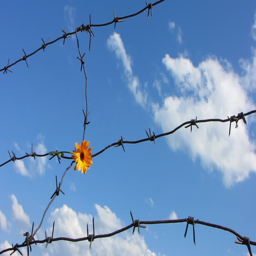
barbed wire on the blue sky background